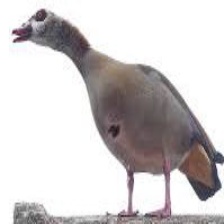
Species: EGYPTIAN GOOSE
Scientific name: ALOPOCHEN AEGYPTIACA
ImageNet parent category: goose